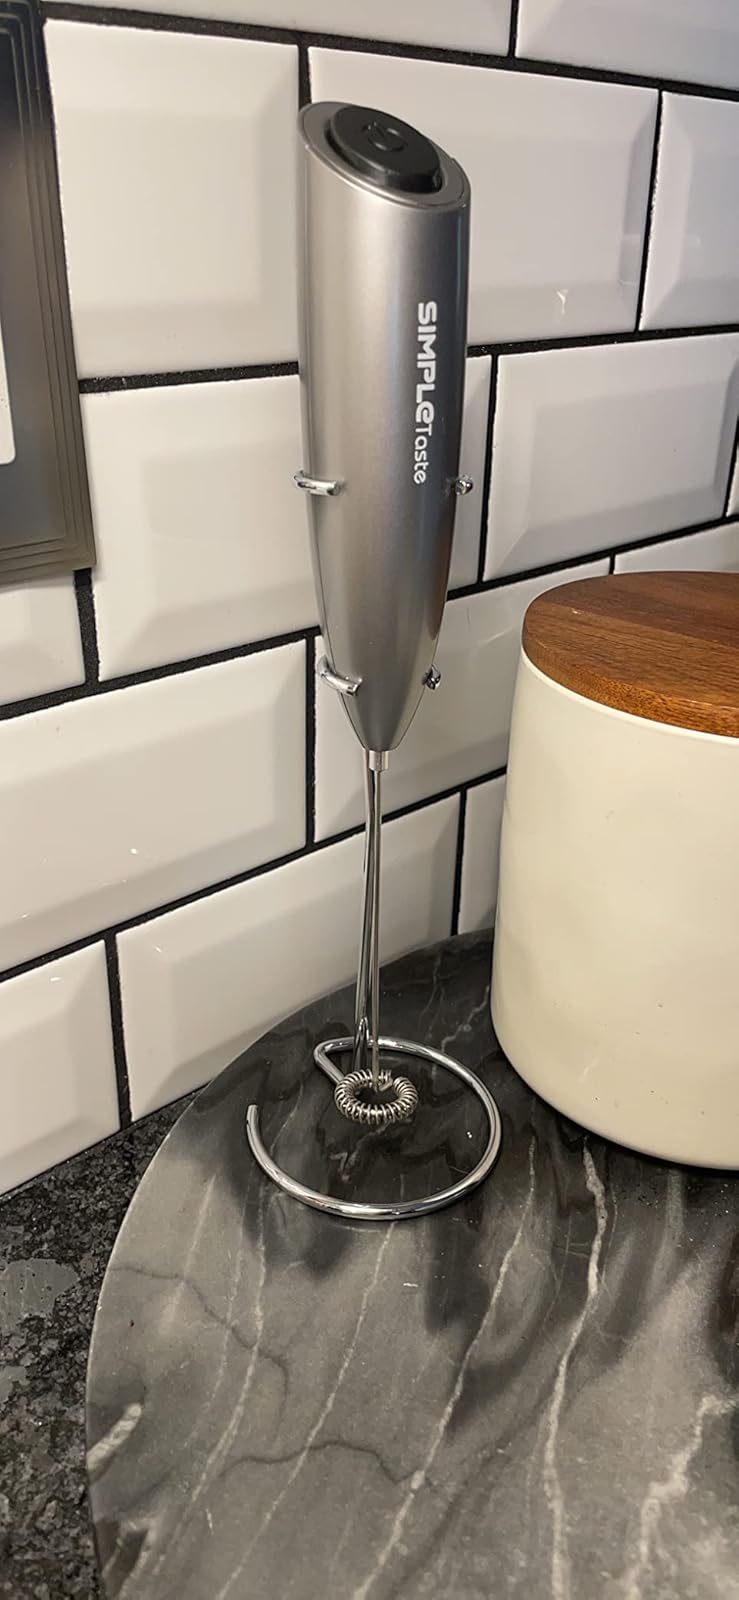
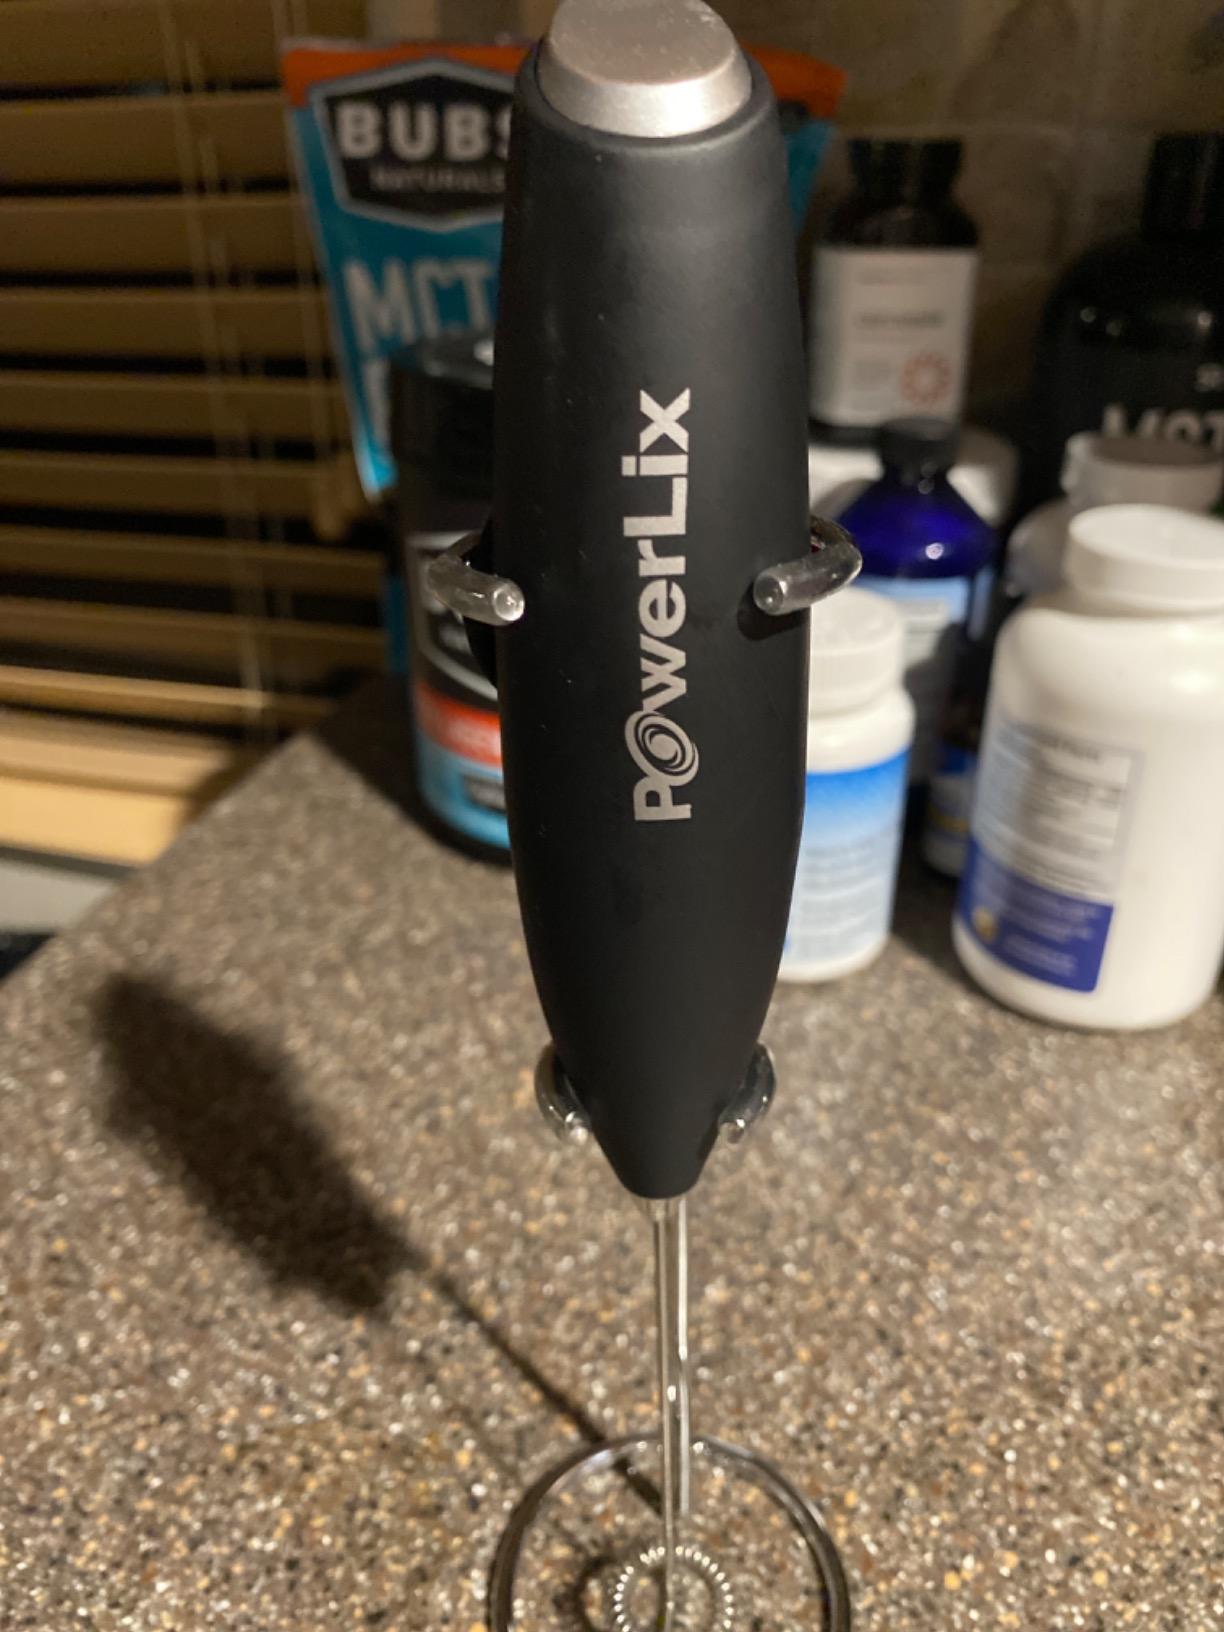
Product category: items_mixer
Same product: no